Centum Prata

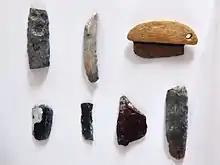
Samples of the different tools found at Seegubel

Seegubel, a Neolothic settlement located between Feldbach and Kempraten, was situated nearby the Seedamm isthmus in close vicinity to the prehistoric lake crossings. The area was neighbored by three other prehistoric pile dwelling settlements: Freienbach–Hurden Rosshorn, Freienbach–Hurden Seefeld and Rapperswil-Jona–Technikum. The area at the so-called Kempratnerbucht, a natural indentation on the eastern lake shore, extends between Feldbach and the Lindenhof hill in Rapperswil on a length of about . Due to its location, the area was already inhabited in pre-Roman times and was used as a natural harbor.